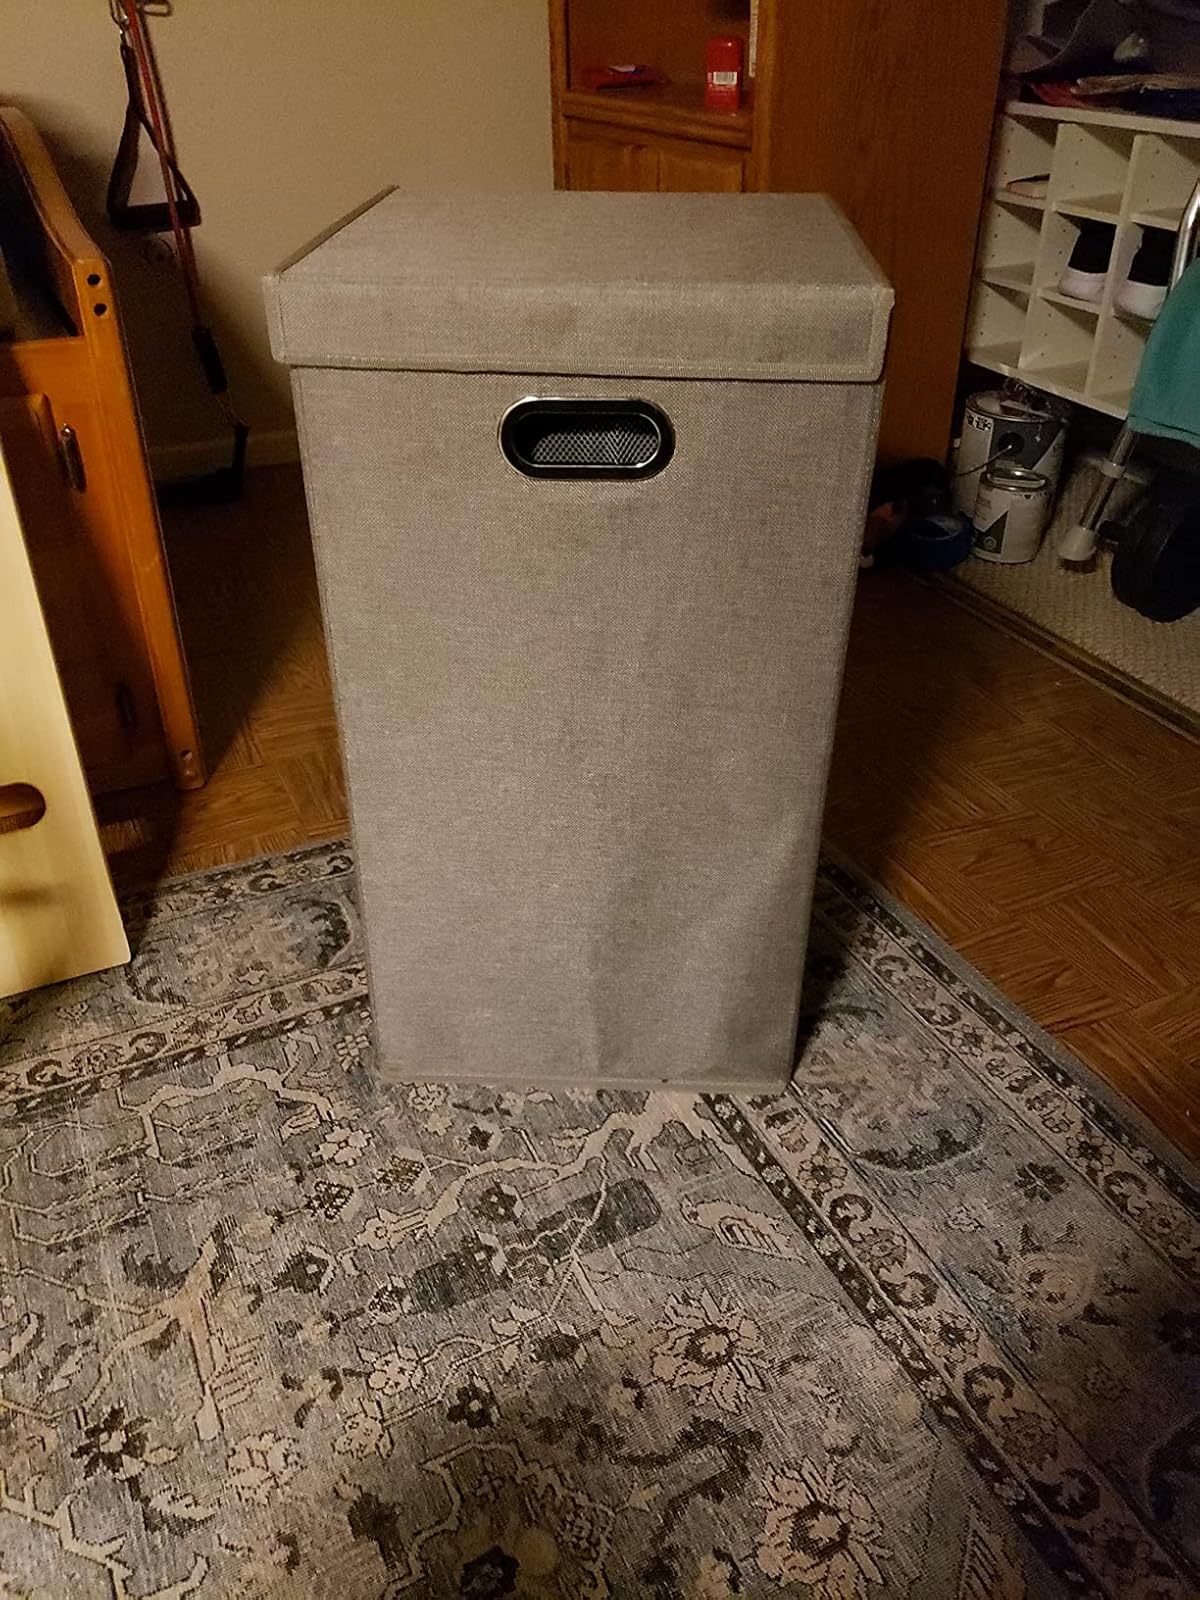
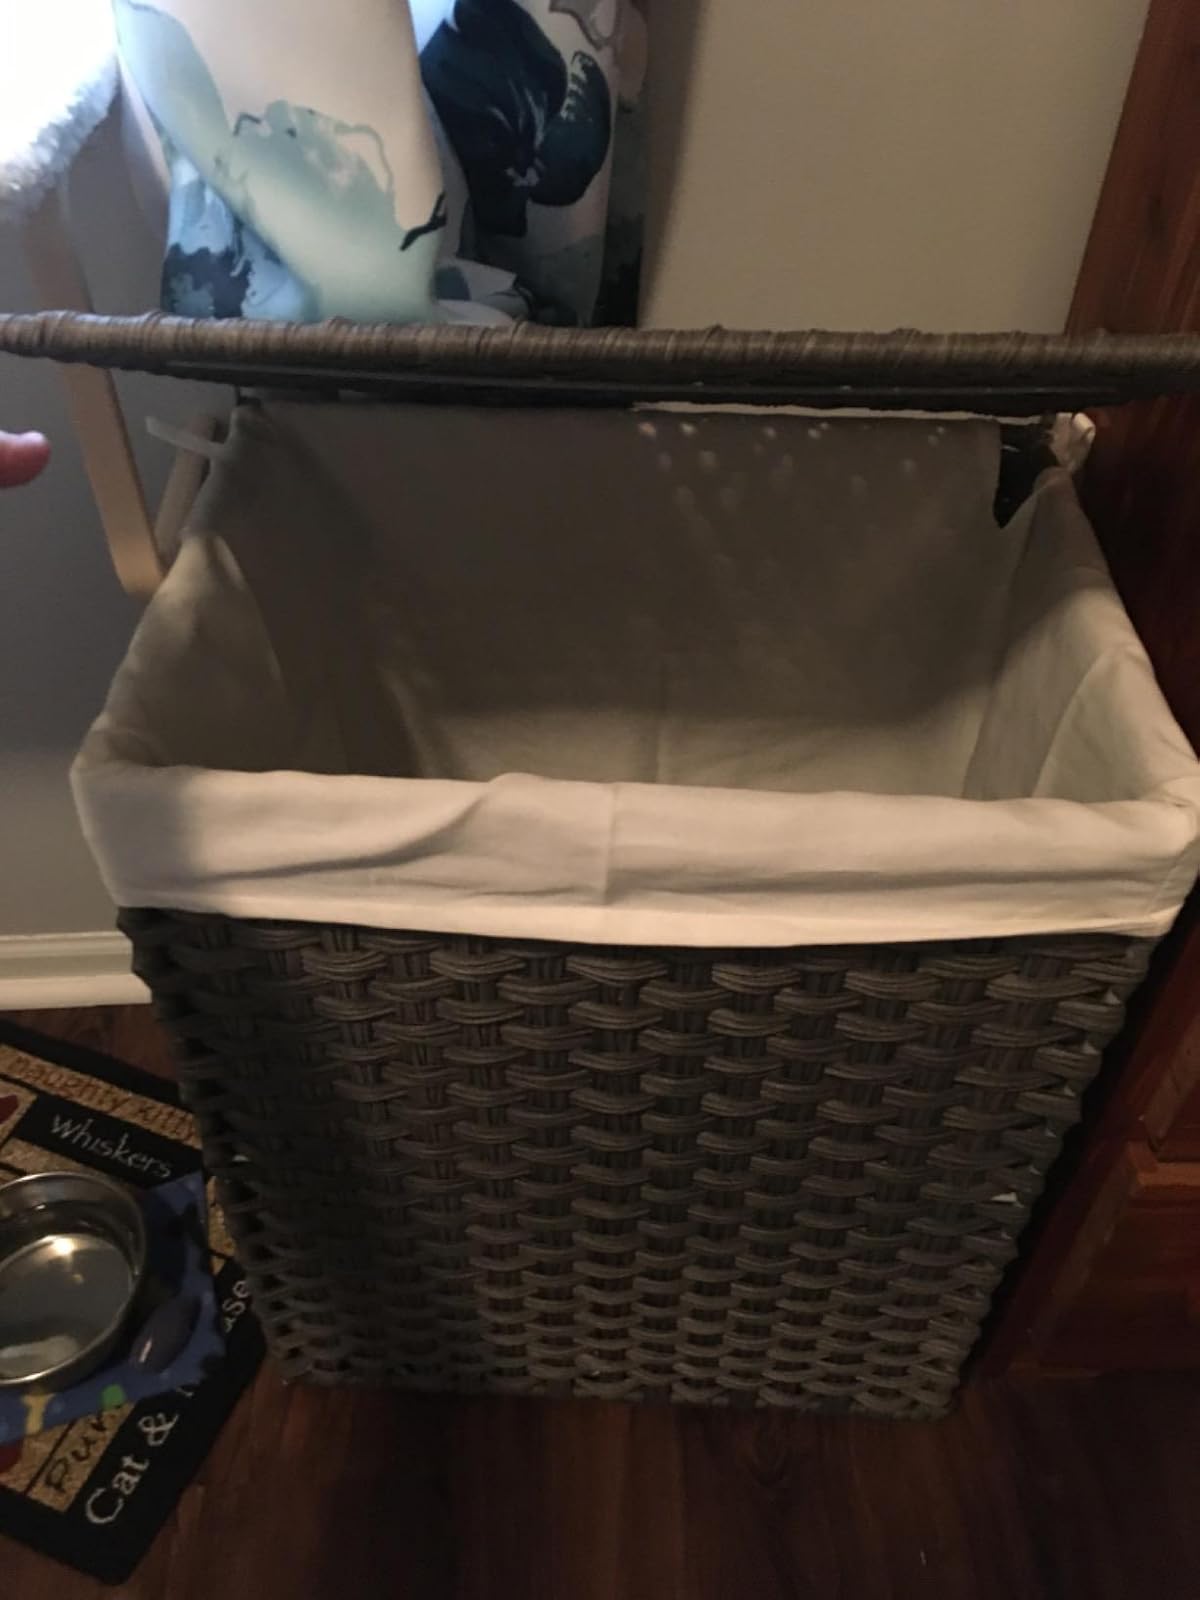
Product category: items_hamper
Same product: no